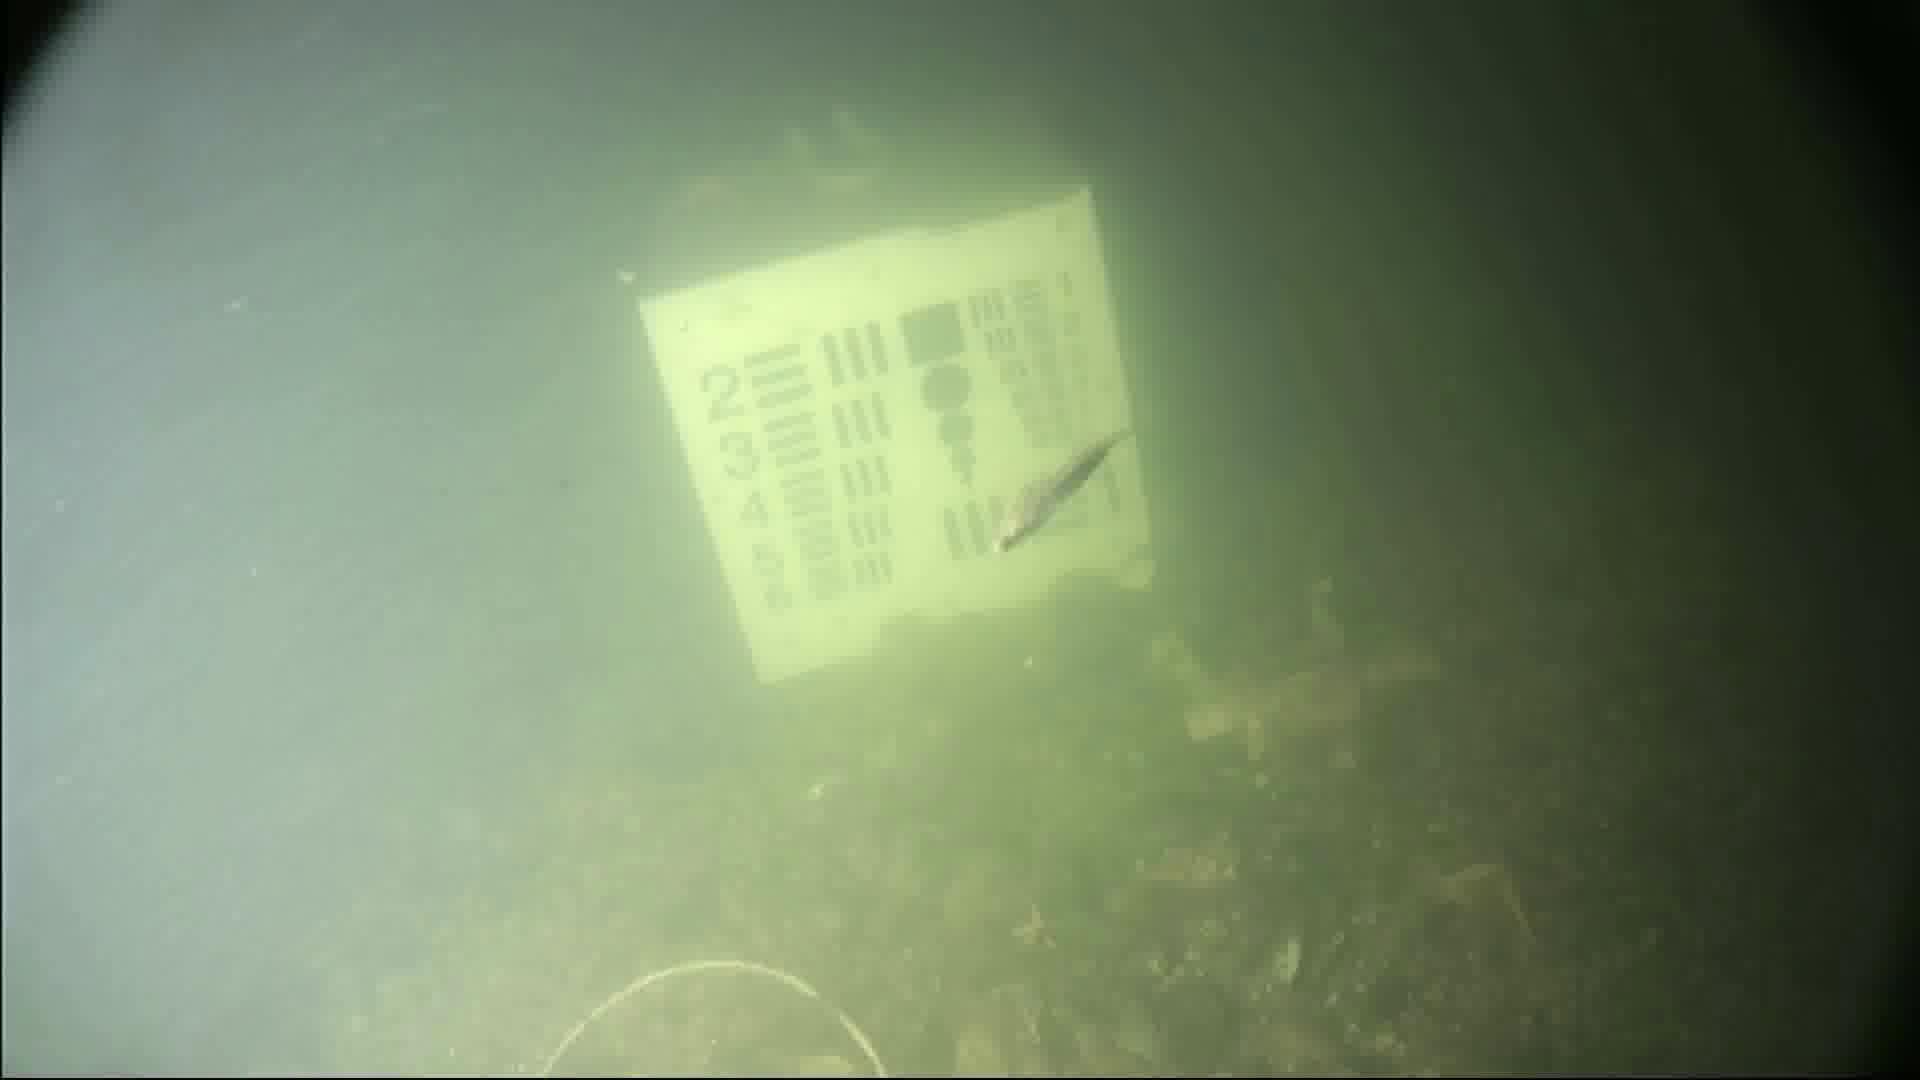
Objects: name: starfish
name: small_fish
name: crab